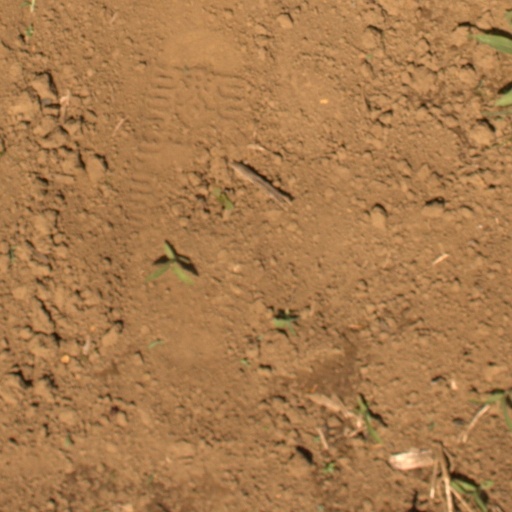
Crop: Jerusalem artichoke